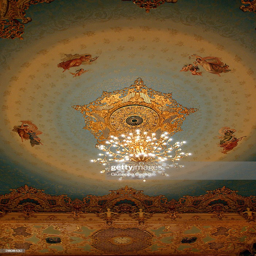
the world famous theater prepares to reopen .